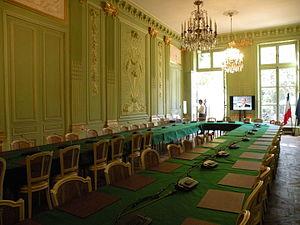
Hôtel du Châtelet
L'hôtel du Châtelet est un bâtiment néoclassique situé au 127, rue de Grenelle, dans le 7ᵉ arrondissement de Paris.